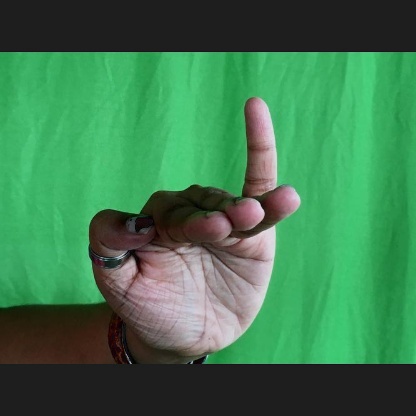
Mudra: Hamsapaksha